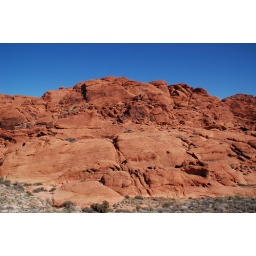
Bright red rock against the sky - Red Rock Canyon National Conservation Area